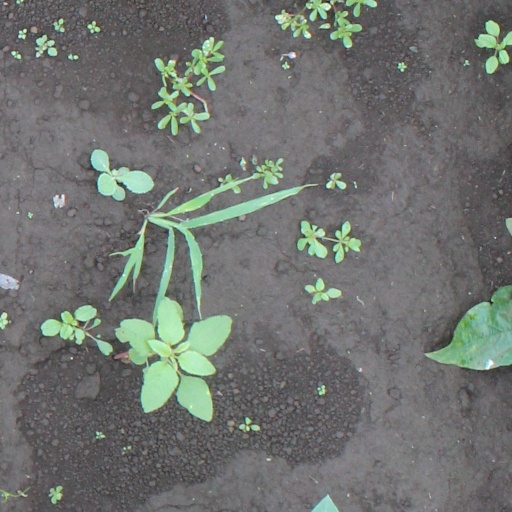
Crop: soybean